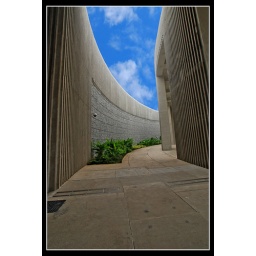
The photo was orginally having grey sky. The effect of blue sky is achieved by layering with a blue sky photo.